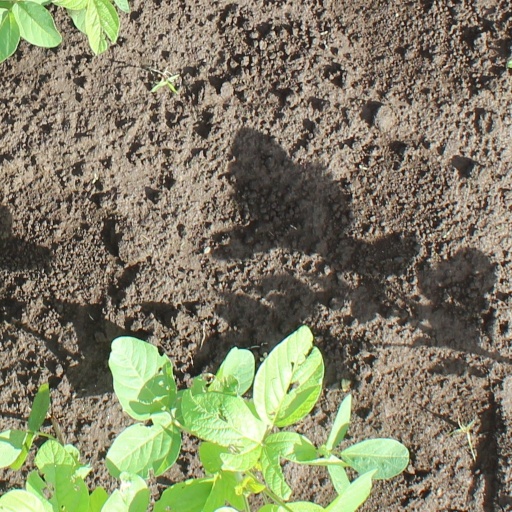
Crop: soybean